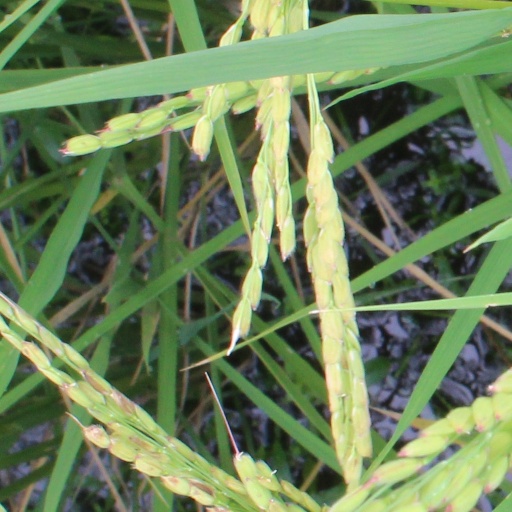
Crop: rice